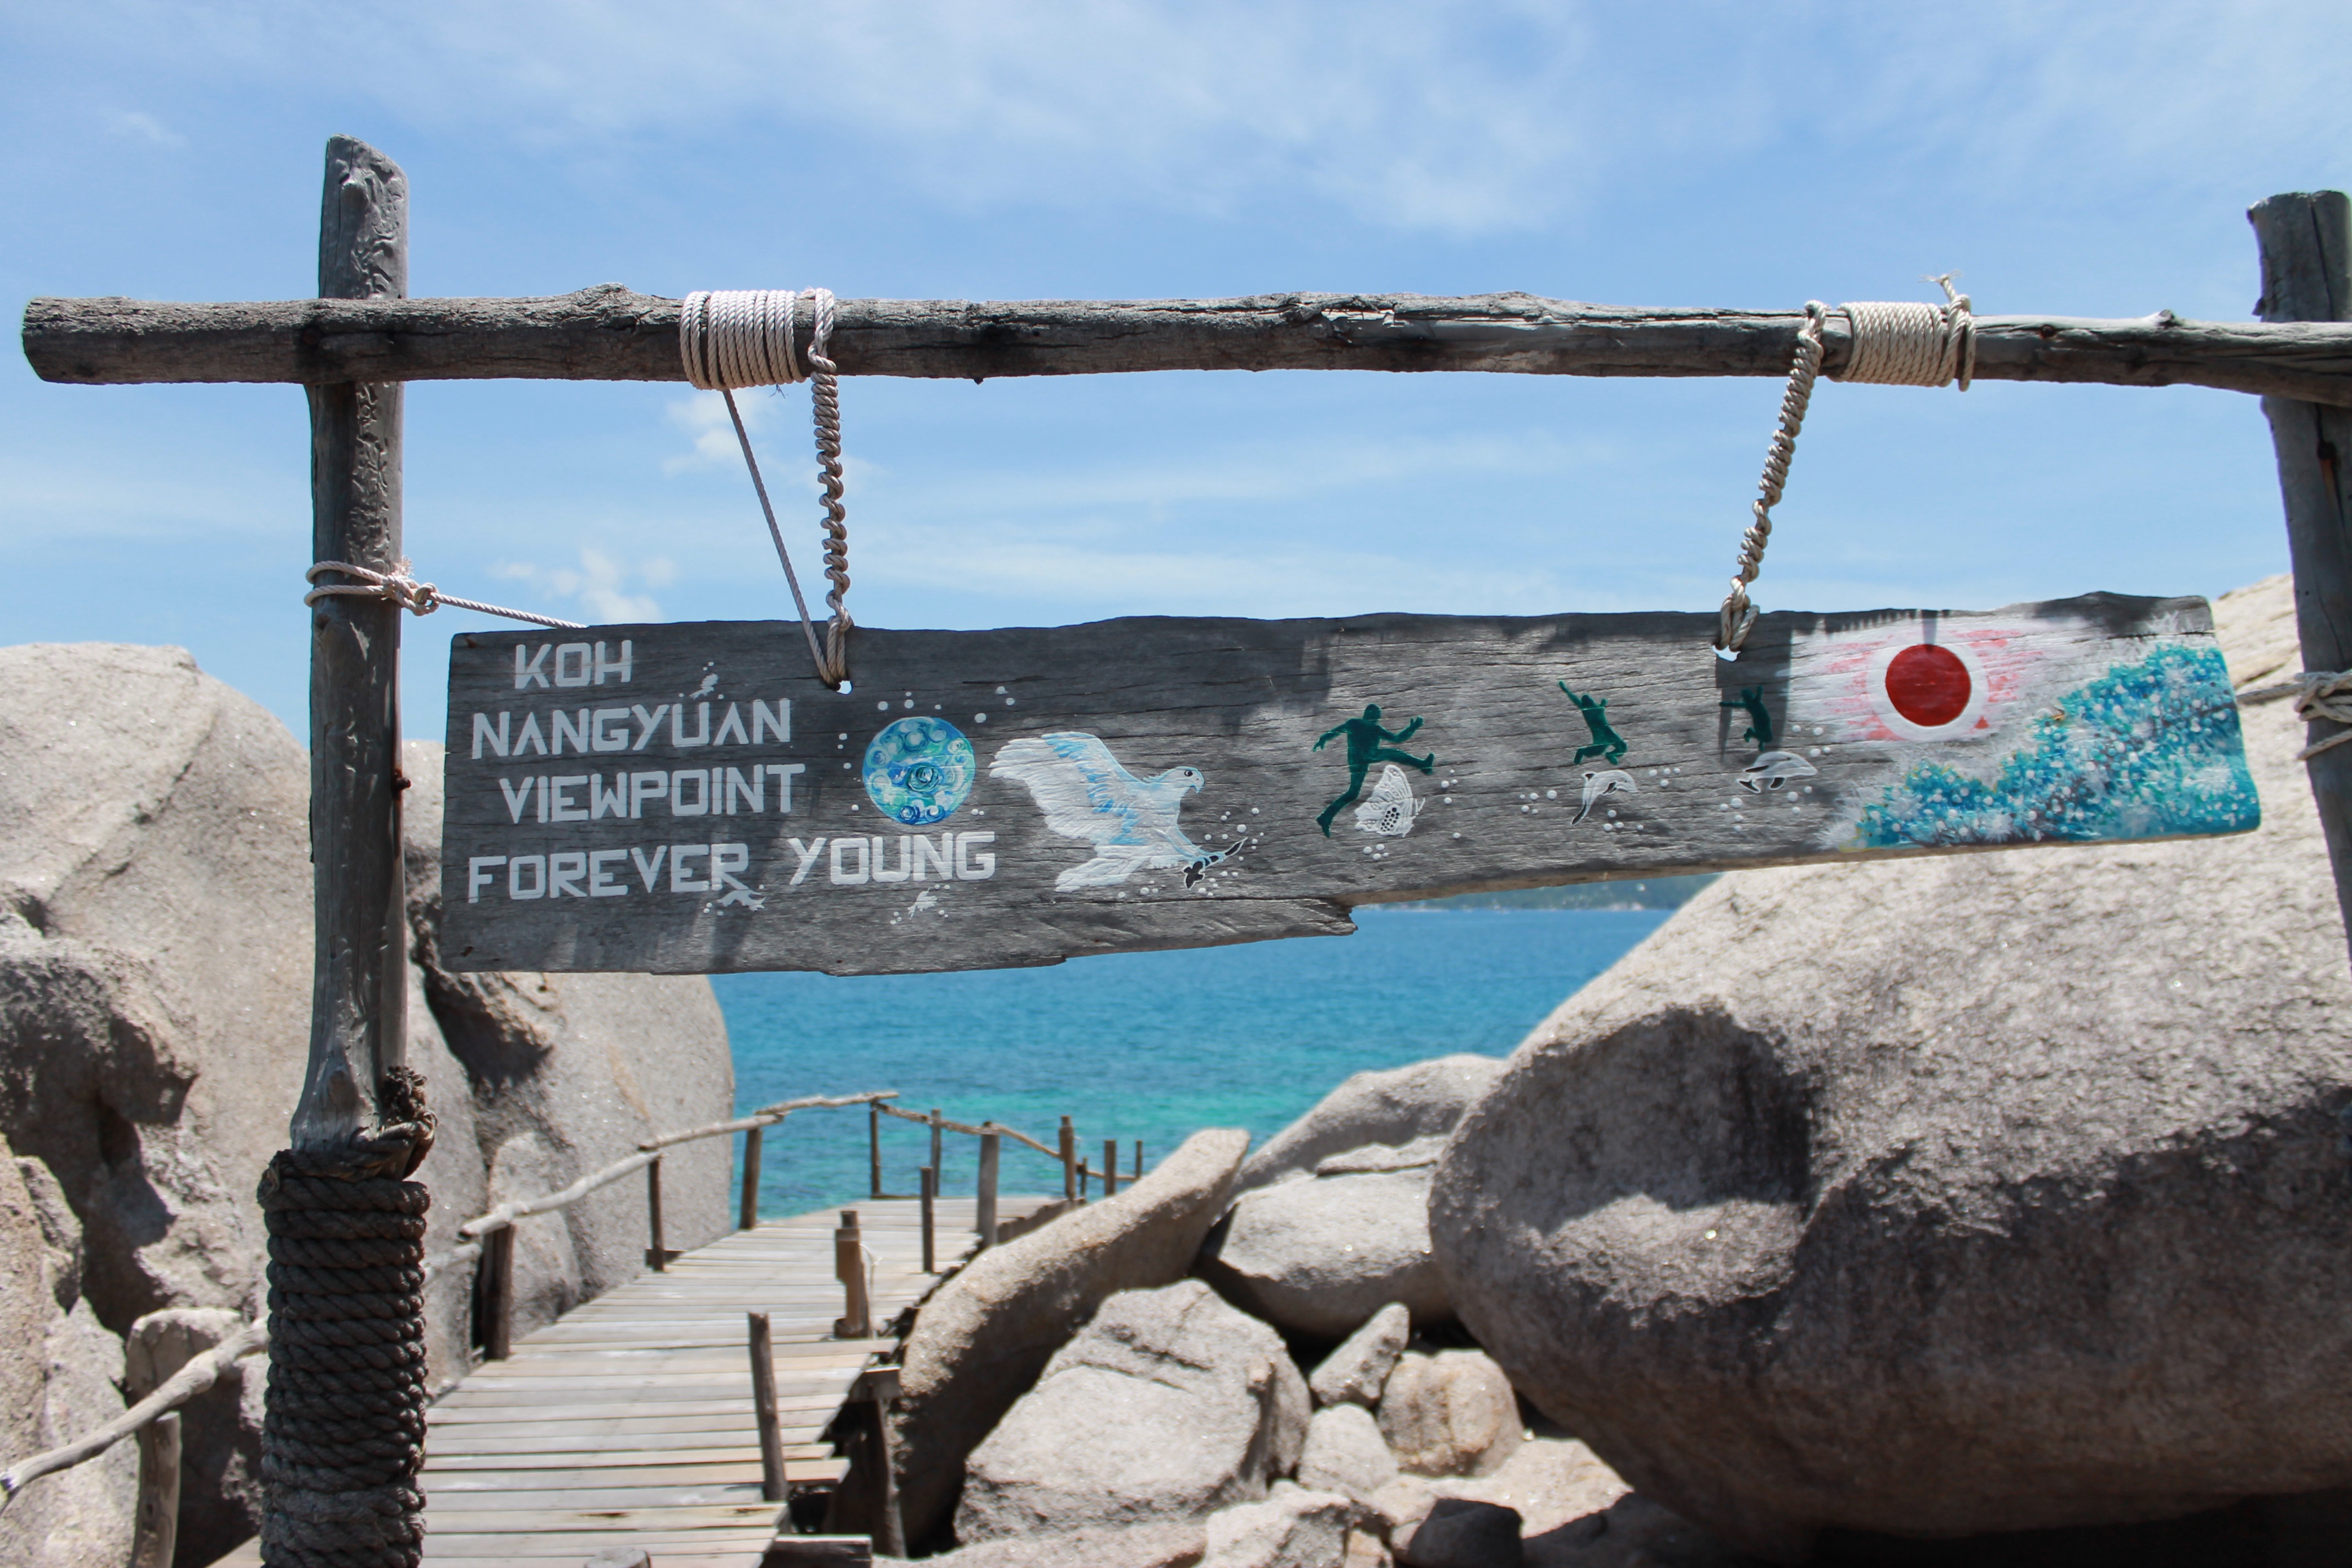
beach, sea, coast, tree, water, branch, vacation, travel, holiday, island, asia, blue, thailand, palm trees, flotsam, southeast, koh samui